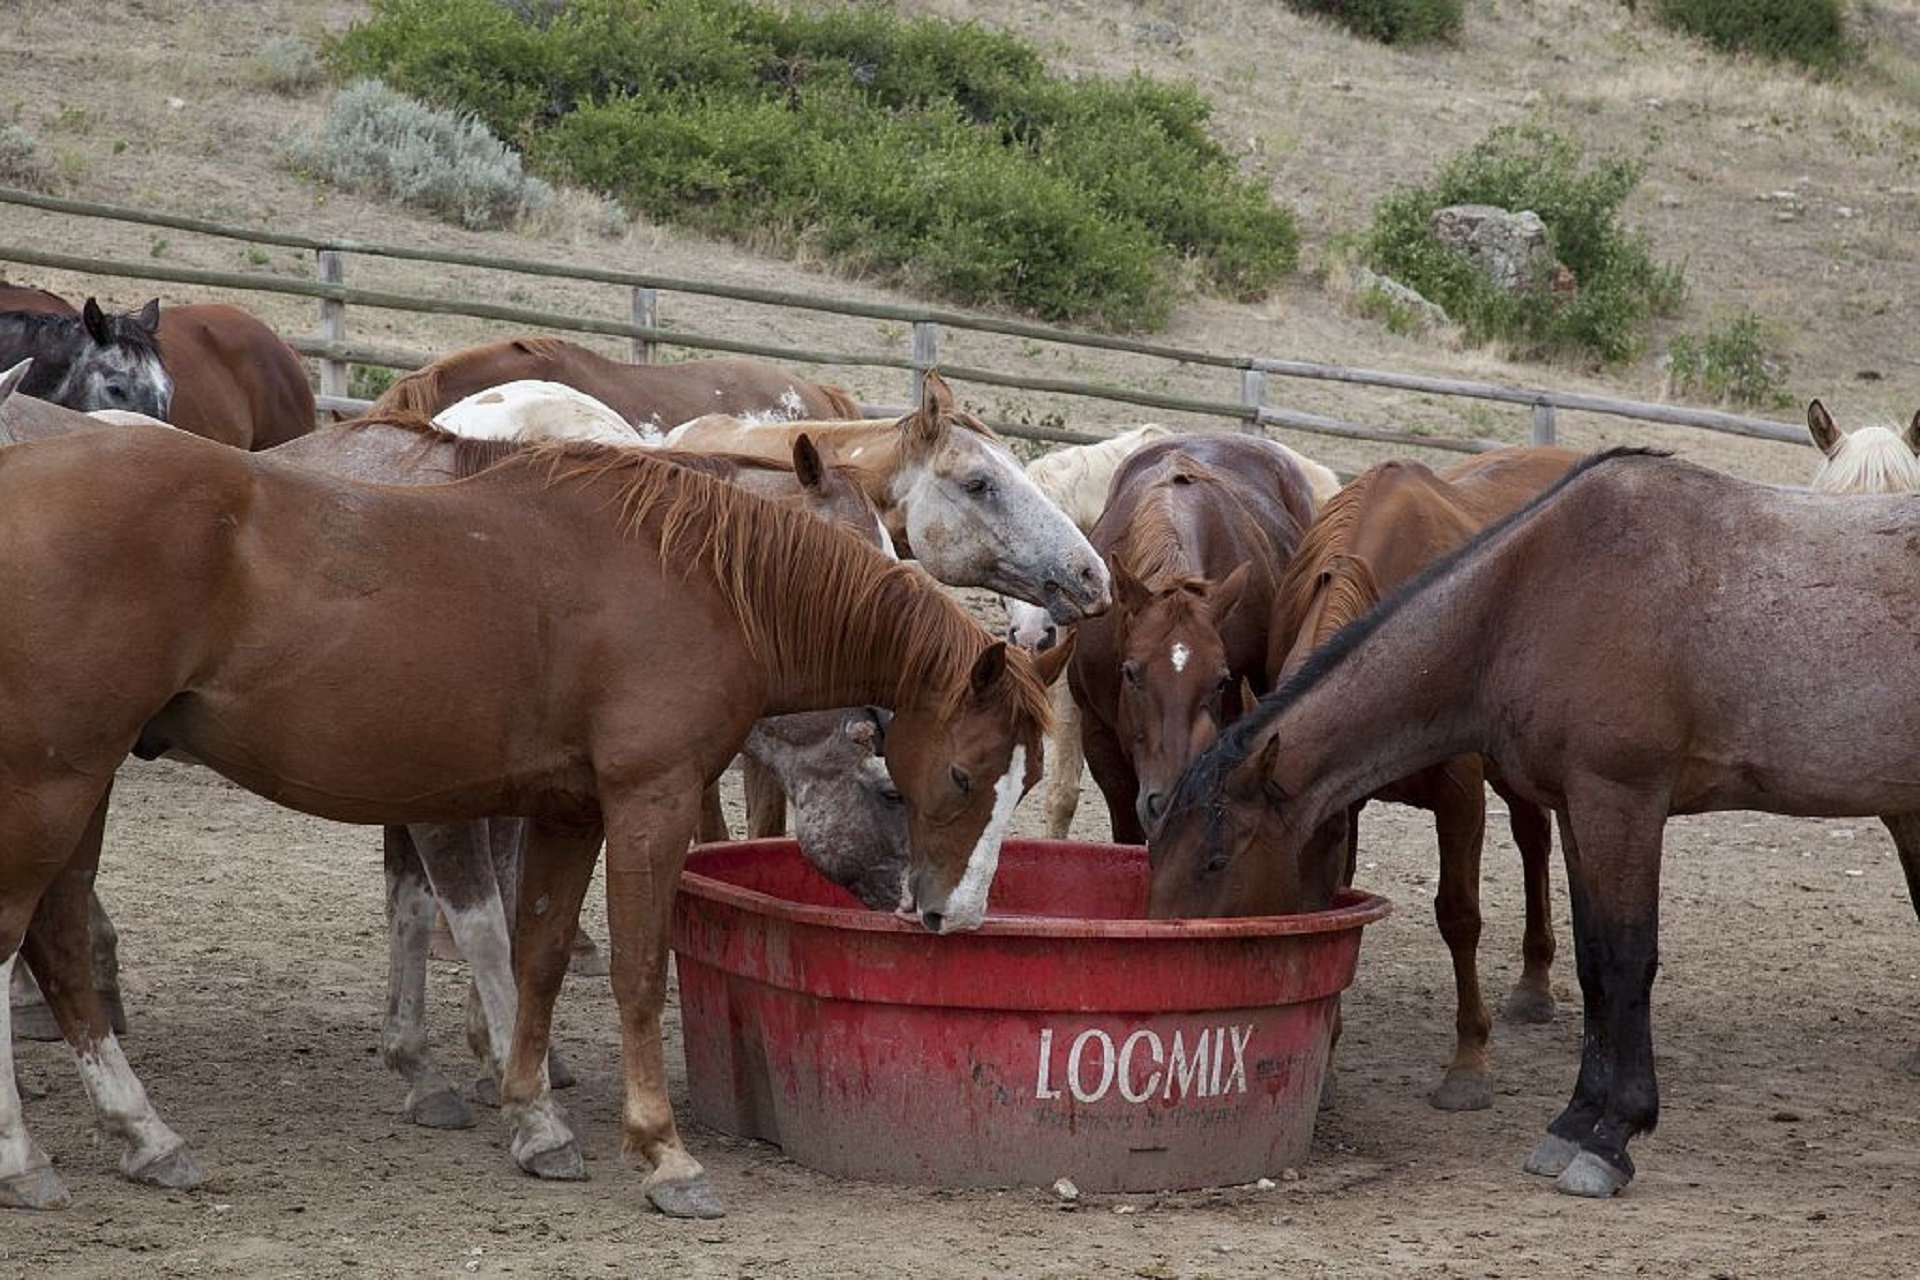
rural, herd, pasture, grazing, ranch, horse, usa, mammal, stallion, dude, equine, horses, eating, animals, vertebrate, mare, wyoming, pack animal, cattle like mammal, horse like mammal, mustang horse